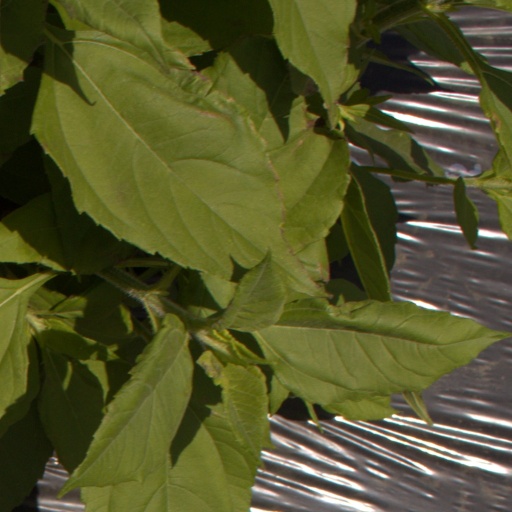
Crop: Jerusalem artichoke